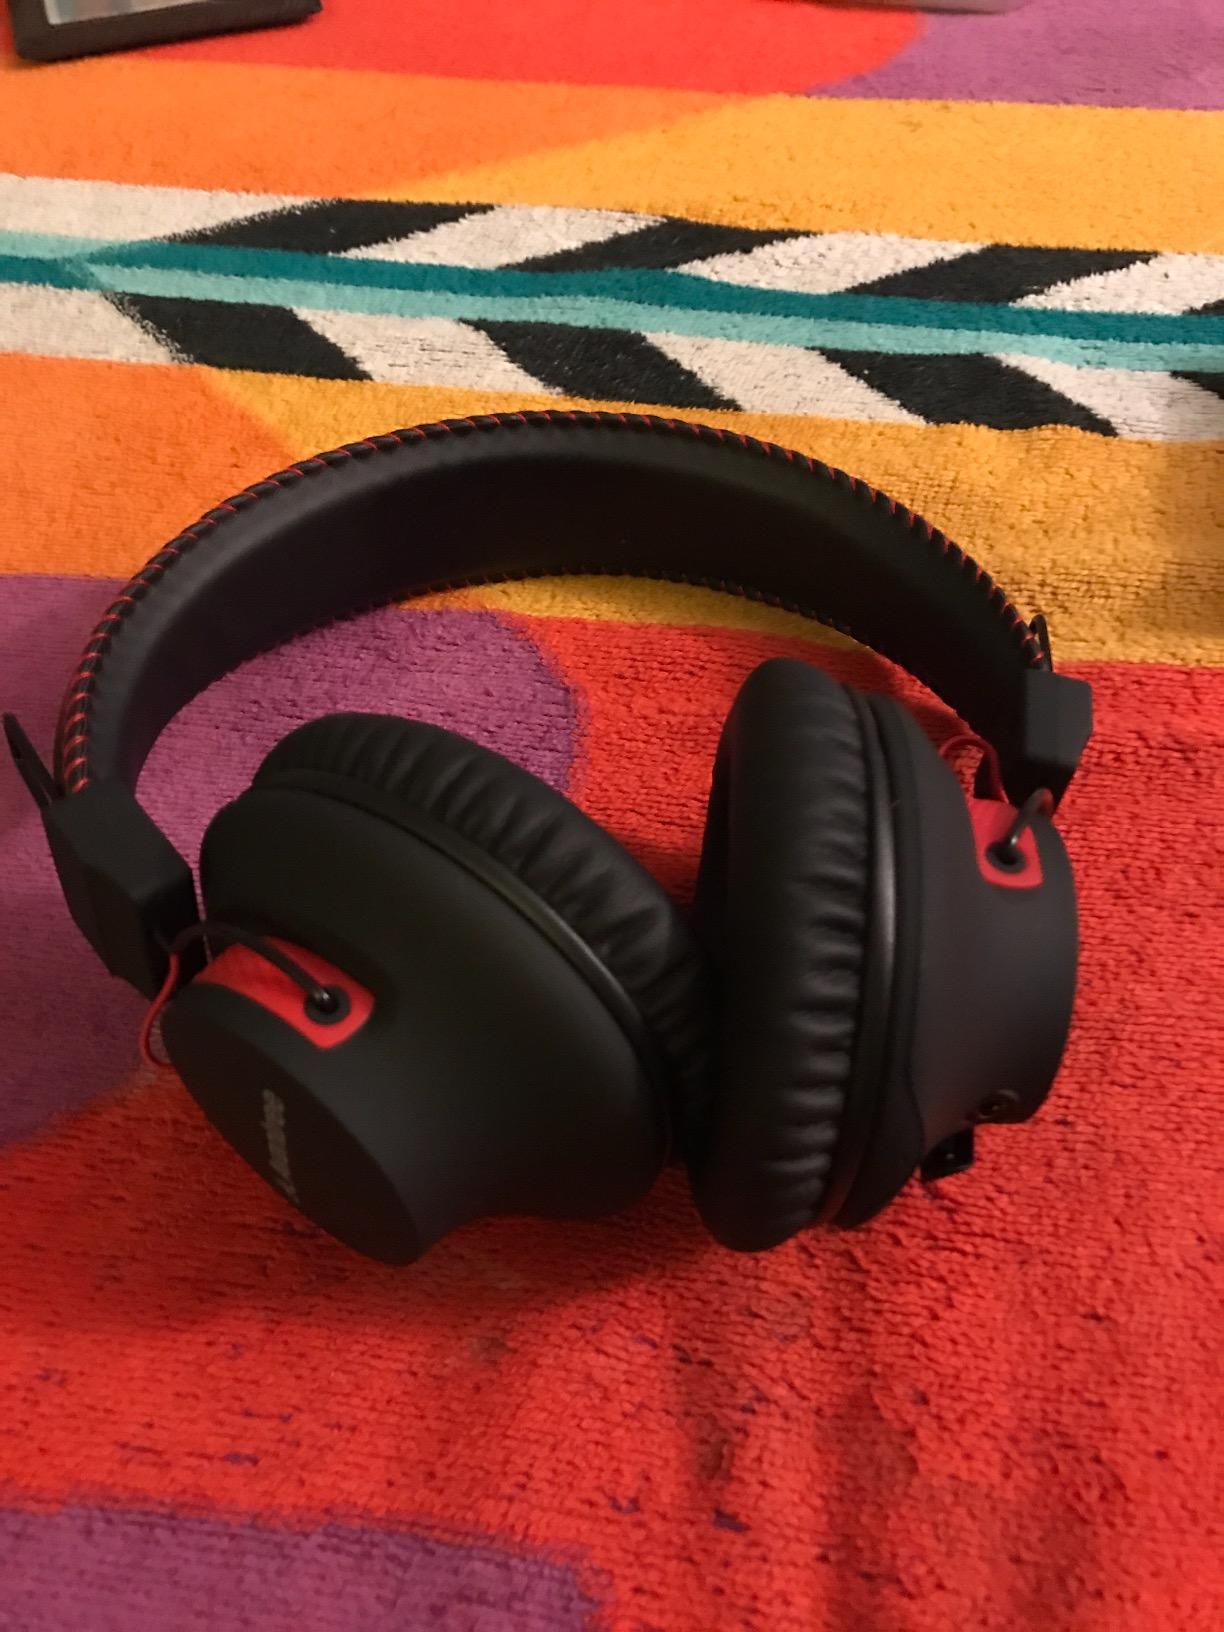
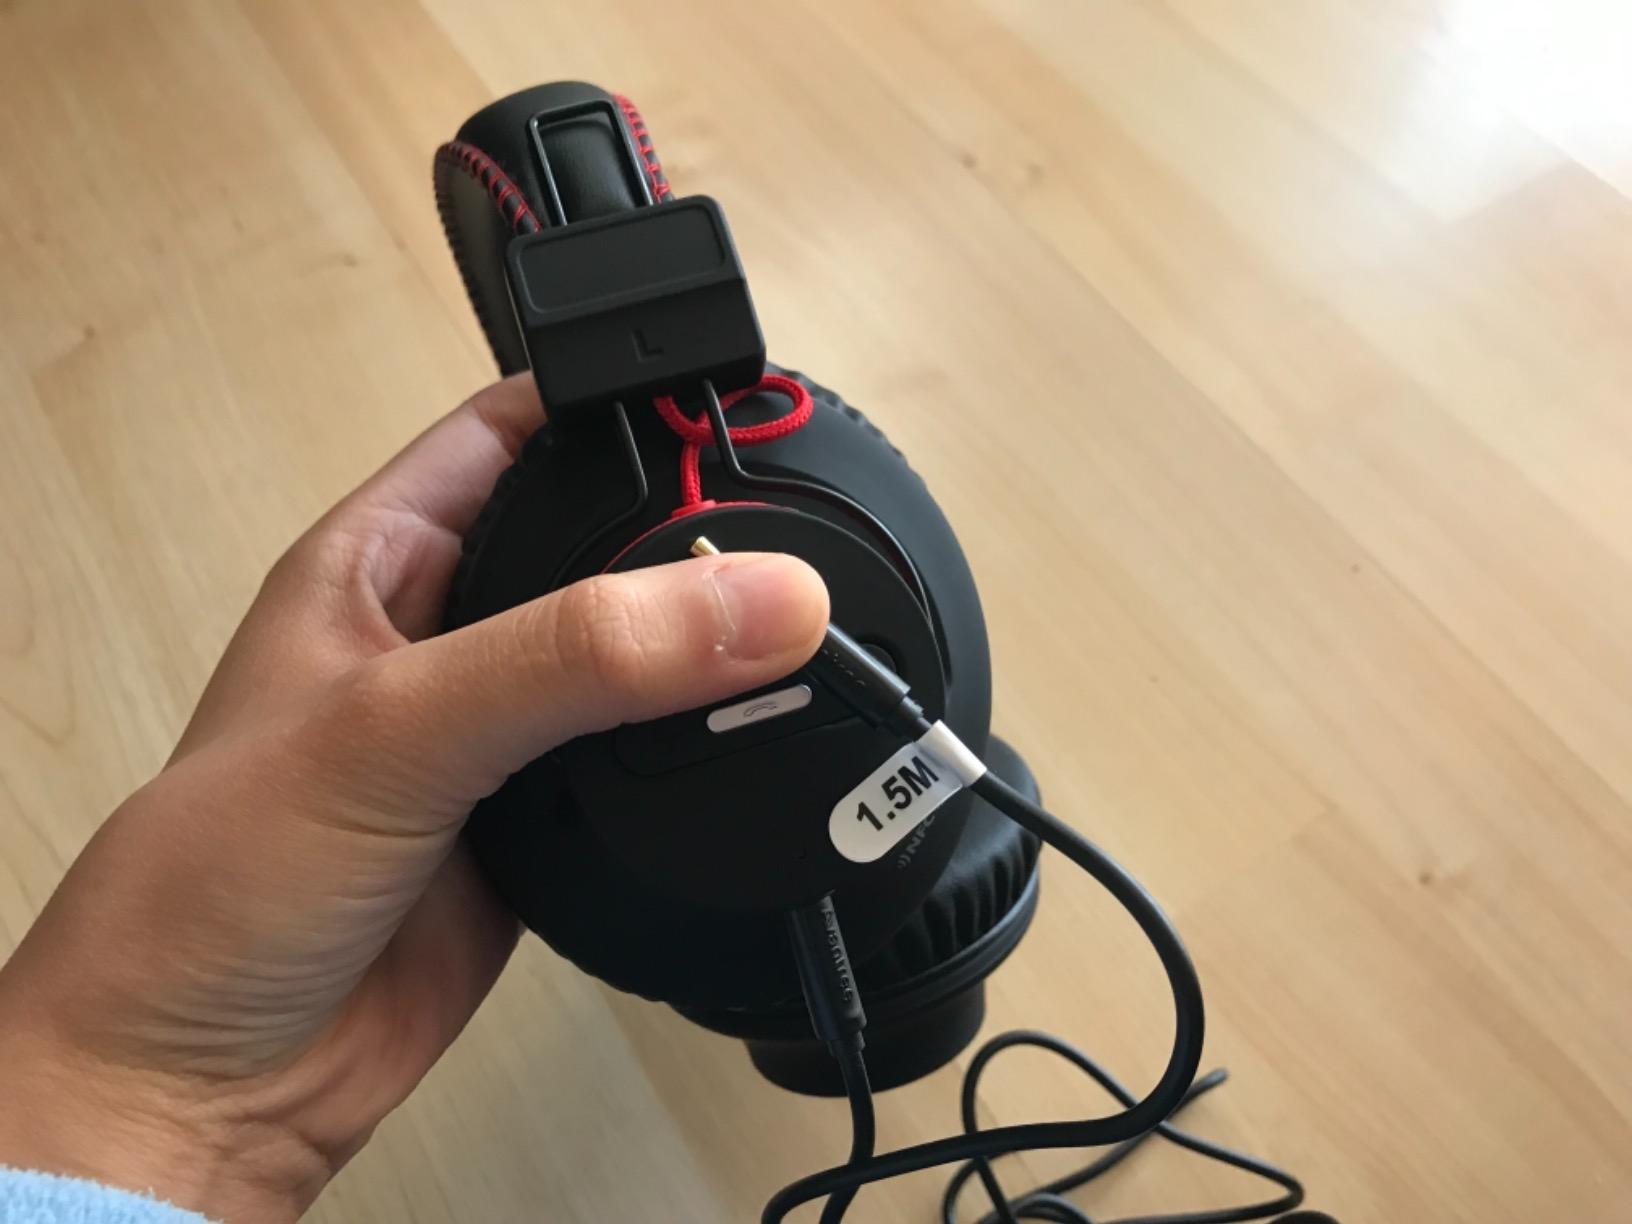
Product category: headphones
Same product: yes